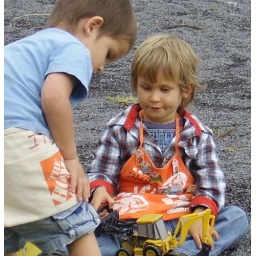
Jaden plays with Ira in the sand pit building roads.